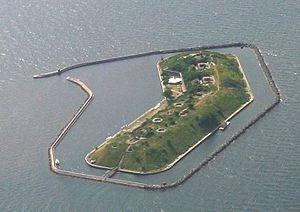
Flakfortet est une île artificielle du Danemark situé dans l'Øresund en face de Copenhague. Flakfortet est une île servant à assurer la défense de Copenhague, un fort y a été construit entre 1910 et 1915, mais il n'est plus utilisé depuis 1968 et depuis 2001, l'île n'est plus la propriété du ministère de la Défense danois.